Dictionary of Greek and Roman Biography and Mythology

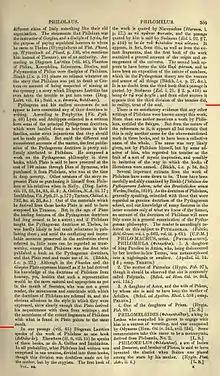
Excerpt from Philolaus Pythagoras book (Charles Peter Mason, 1870)

The work lists thirty-five authors in addition to the editor, who was also the author of the unsigned articles. The other authors were classical scholars, primarily from Oxford, Cambridge, Rugby School, and the University of Bonn, but some were from other institutions. Many of the mythological entries were the work of the German expatriate Leonhard Schmitz, who helped to popularise German classical scholarship in Britain.